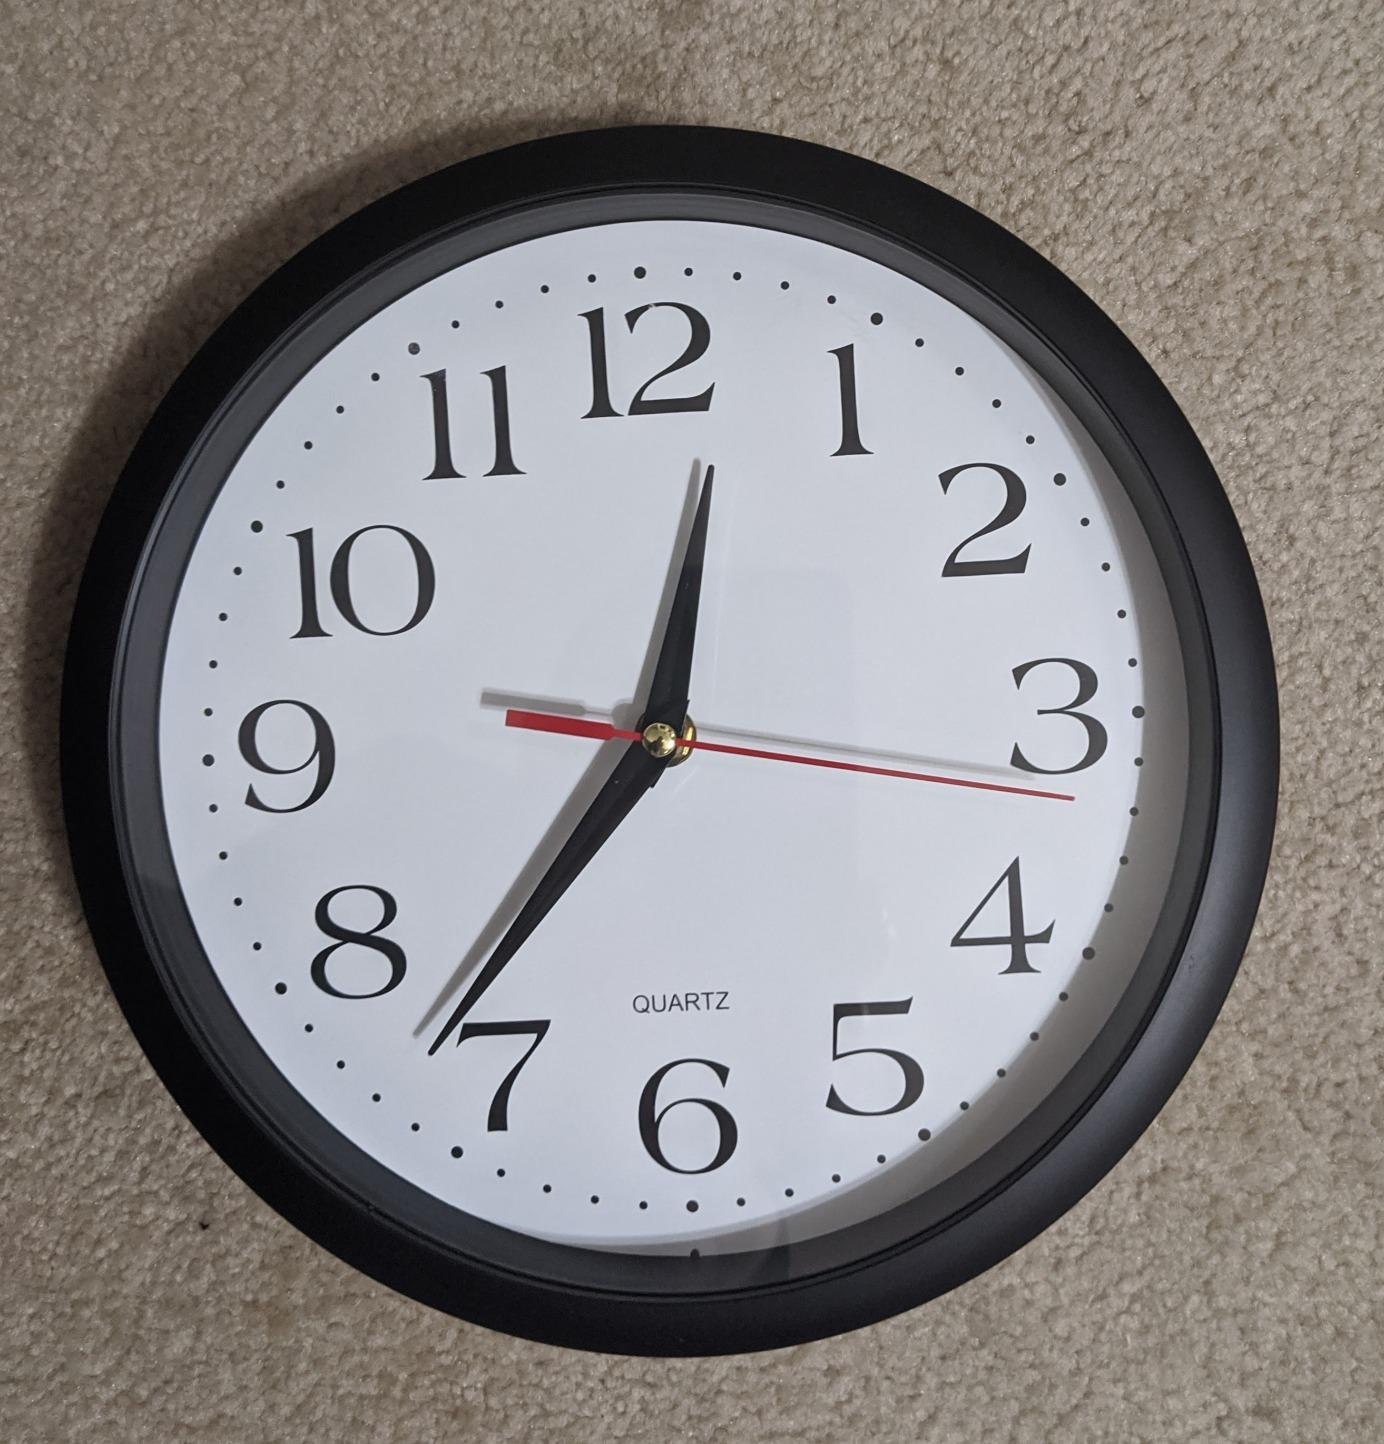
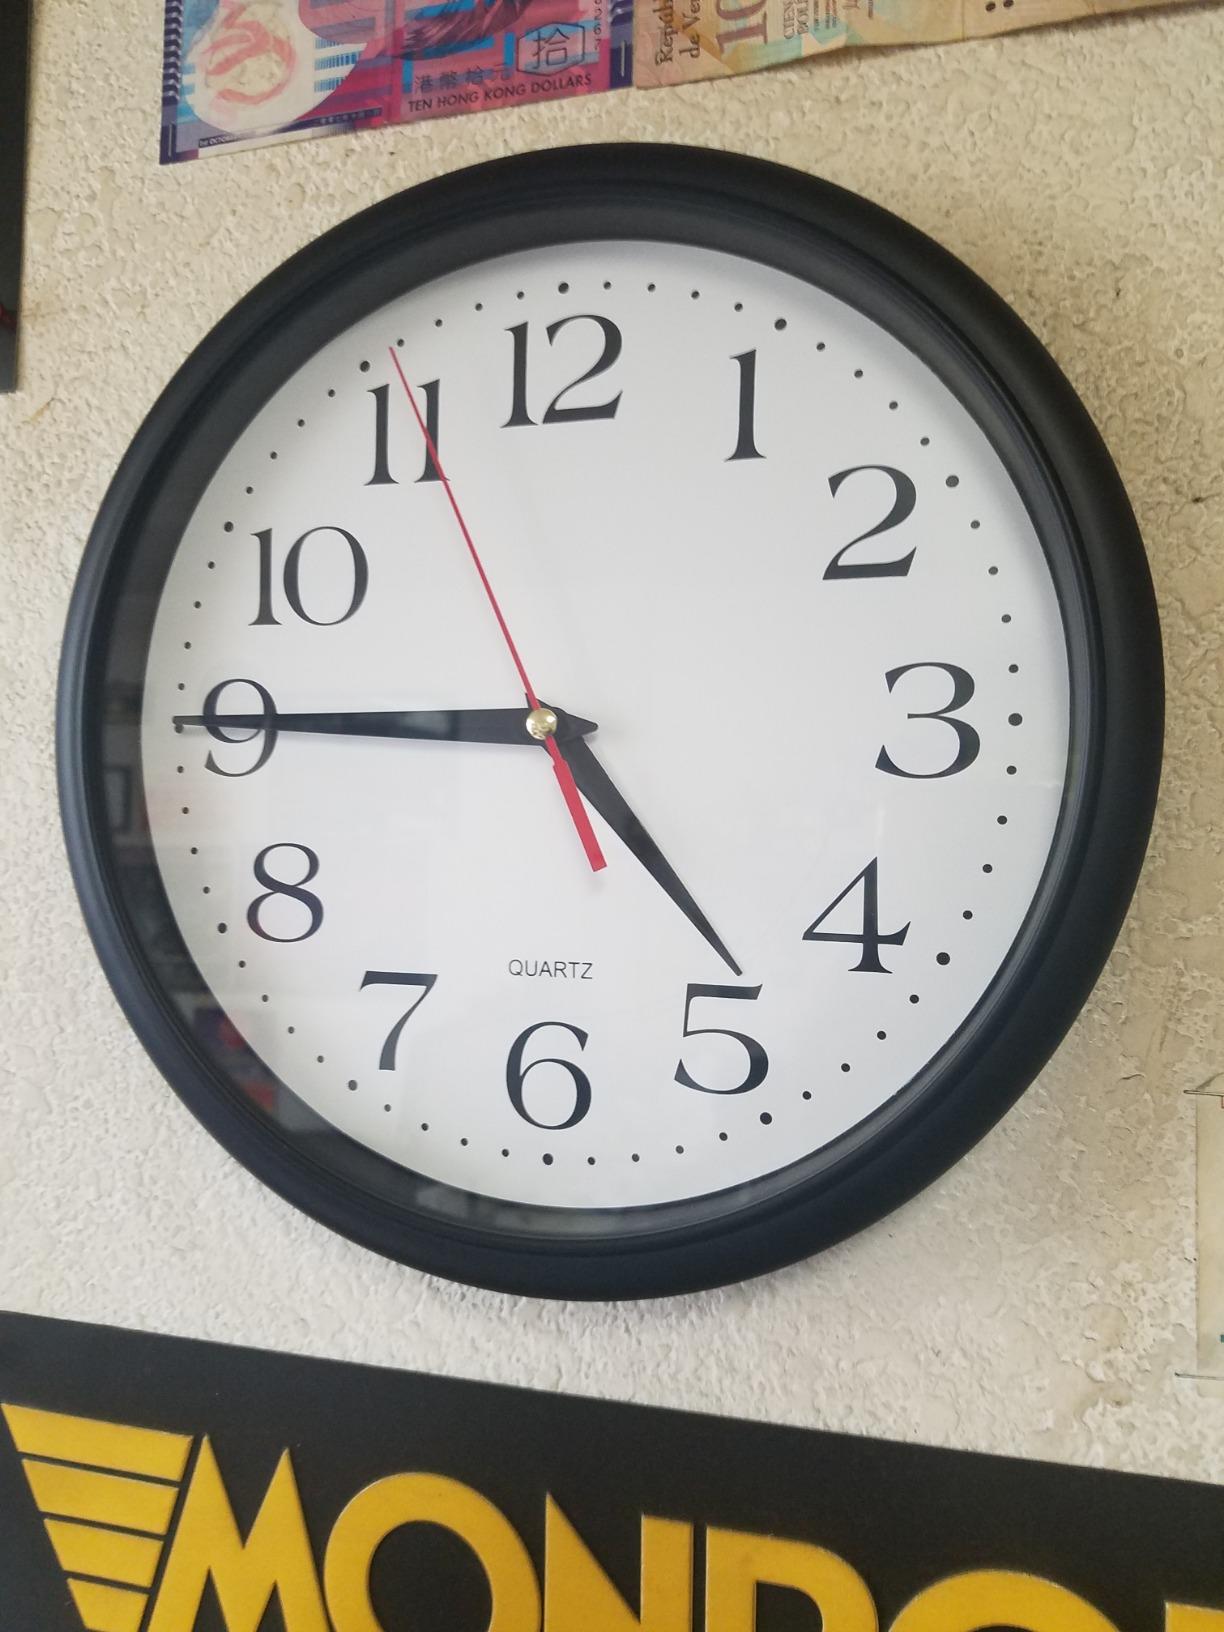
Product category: clock
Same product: yes